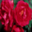
Label: rose